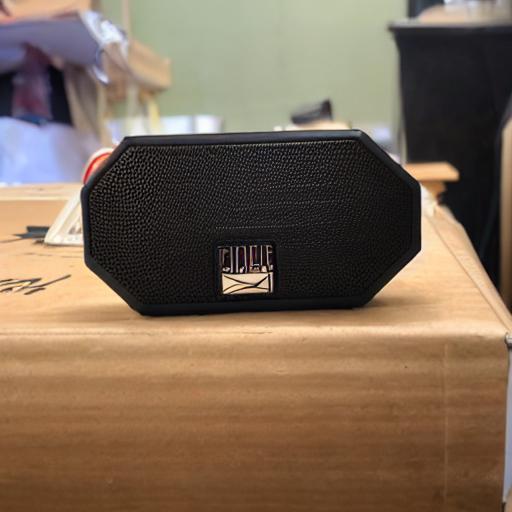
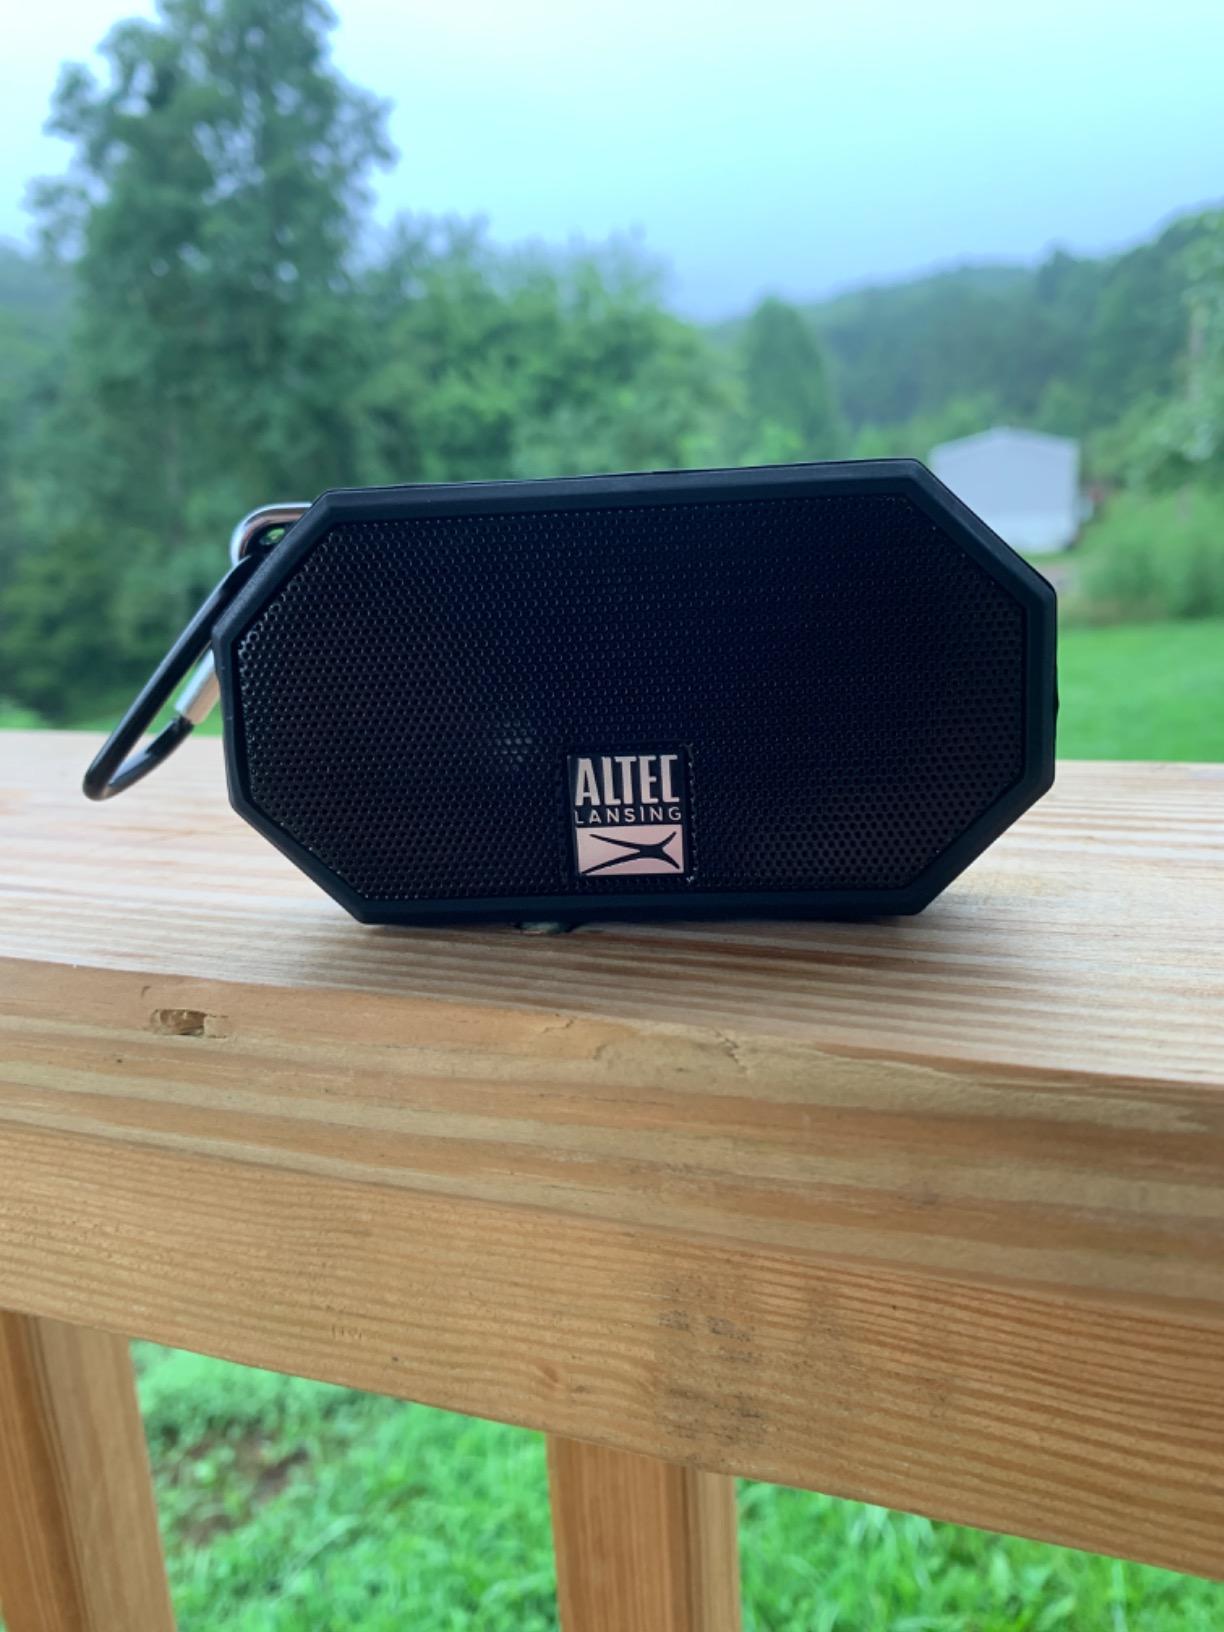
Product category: speaker
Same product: no